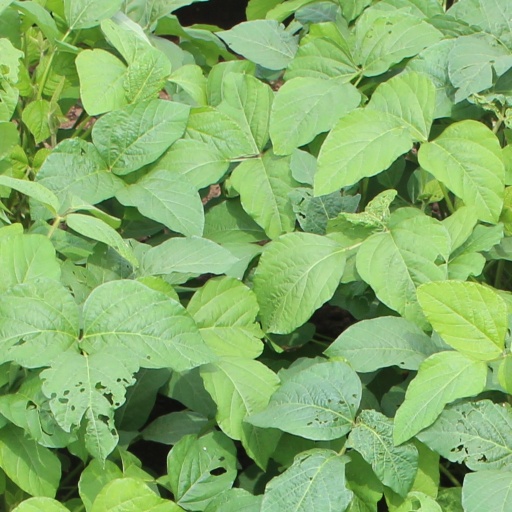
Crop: soybean